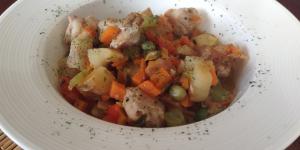
ternera a la jardinera con patatas